Bad Samaritans (TV series)

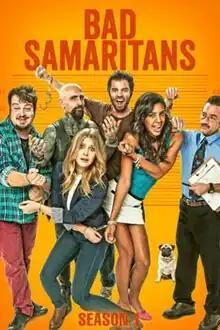
Promotional poster

Bad Samaritans is an American sitcom produced by Walt Becker, Kelly Hayes, and Ross Putman. It premiered on Netflix on March 31, 2013, and various digital distribution platforms on April 2, 2013. "Bad Samaritans" is no longer available on Netflix.